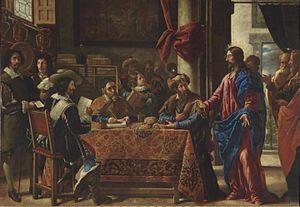
Juan de Pareja est un peintre baroque espagnol d'origine maure. Esclave de Diego Vélasquez, il se forma dans son atelier.